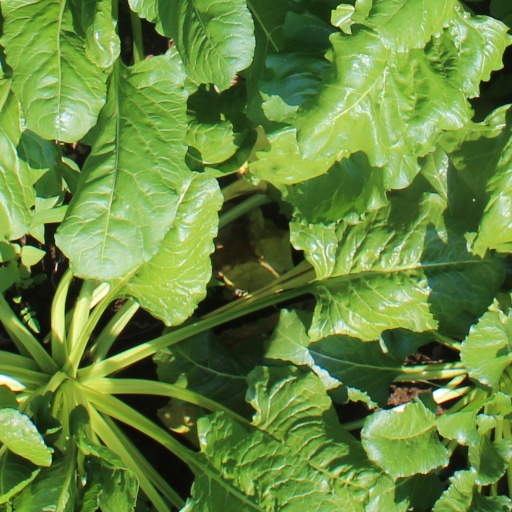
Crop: sugar beet